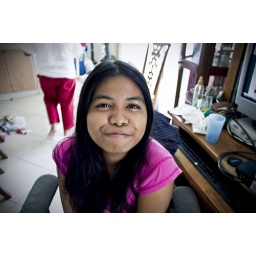
Shae-nay. While our house is under construction. Notice the unpainted cabinet doors to the left.